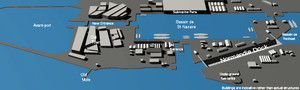
L’opération Chariot fut une attaque britannique pendant la Seconde Guerre mondiale sur le port de Saint-Nazaire. Elle fut menée par les Combined Operations de Lord Mountbatten, afin de rendre inutilisables certains équipements du port et en particulier la forme Joubert, faisant de Saint-Nazaire le seul port de France à pouvoir accueillir le Tirpitz, plus gros cuirassé de la Marine allemande encore en service à ce moment-là.
Le HMS Campbeltown est un destroyer de la Royal Navy ayant servi durant de la Seconde Guerre mondiale. Il est connu pour son rôle de navire bélier dans l'opération Chariot contre les installations portuaires de Saint-Nazaire en mars 1942.
La forme Joubert, est une forme de radoub située dans le port de Saint-Nazaire, qui fait également office d'écluse donnant accès au bassin de Penhoët depuis l'estuaire de la Loire. C'est un lieu emblématique de la construction navale à Saint-Nazaire. Elle appartient au Grand port maritime de Nantes-Saint-Nazaire.